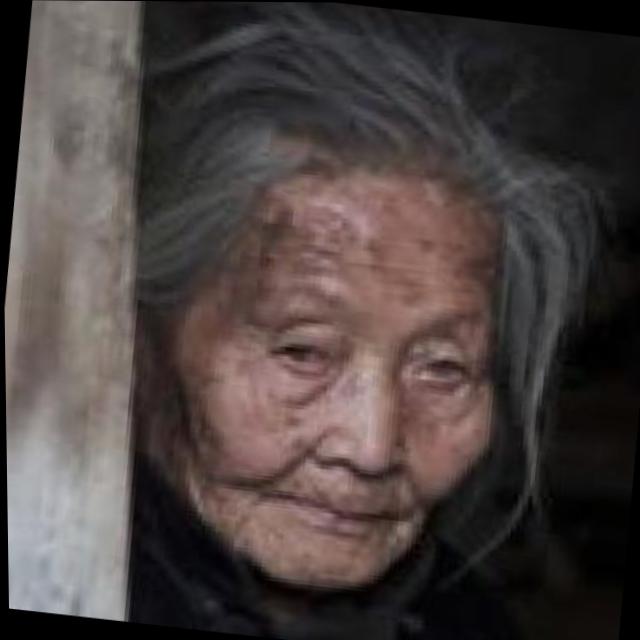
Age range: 65+